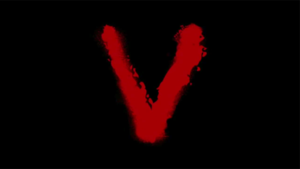
V (tv-serie)
V er ABC's genindspilning af tv-serien V og havde premiere i 2009. Den forventes at blive vist i Danmark i 2010 på 6'eren. Hovedproducenten er The 4400's skaber Scott Peters, Jason Hall, Steve Pearlman og Jeffrey Bell, og den er baseret på science fiction-legetøjet der er lavet af Kenneth Johnson.